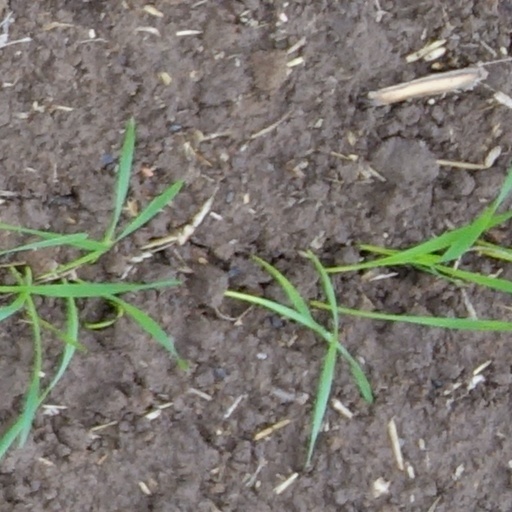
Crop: wheat